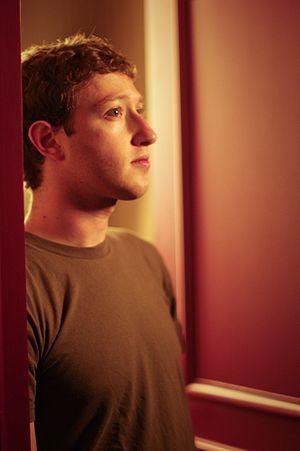
Mark Elliot Zuckerberg [mɑɹk ˈeliət ˈzʌkərbɜːrɡ], né le 14 mai 1984 à White Plains dans l'État de New York, est un informaticien et chef d'entreprise américain. Il est le cofondateur du site web de réseau social Facebook dont il est l'actionnaire majoritaire et le président-directeur général. Facebook a été créé en 2004 par Zuckerberg et ses camarades étudiants de l'université Harvard, Eduardo Saverin, Dustin Moskovitz et Chris Hughes.